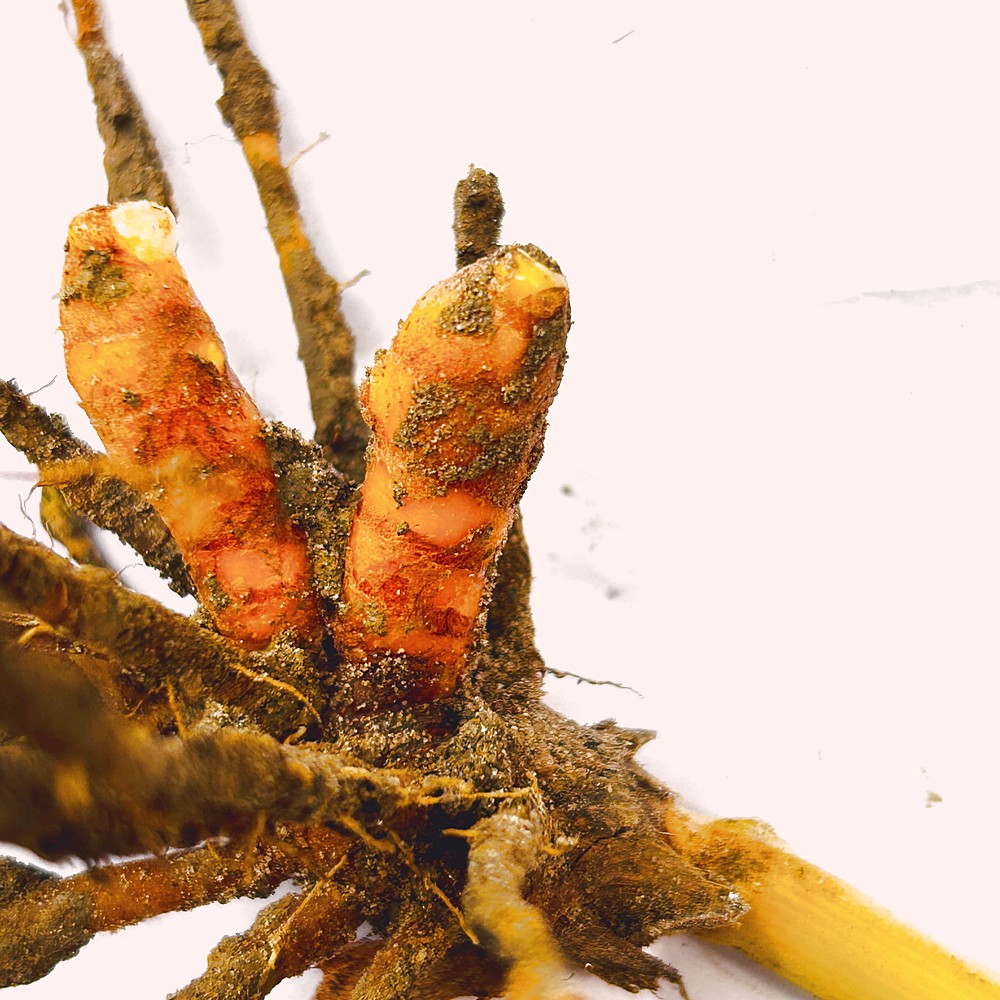
Label: Rhizome Healthy Root